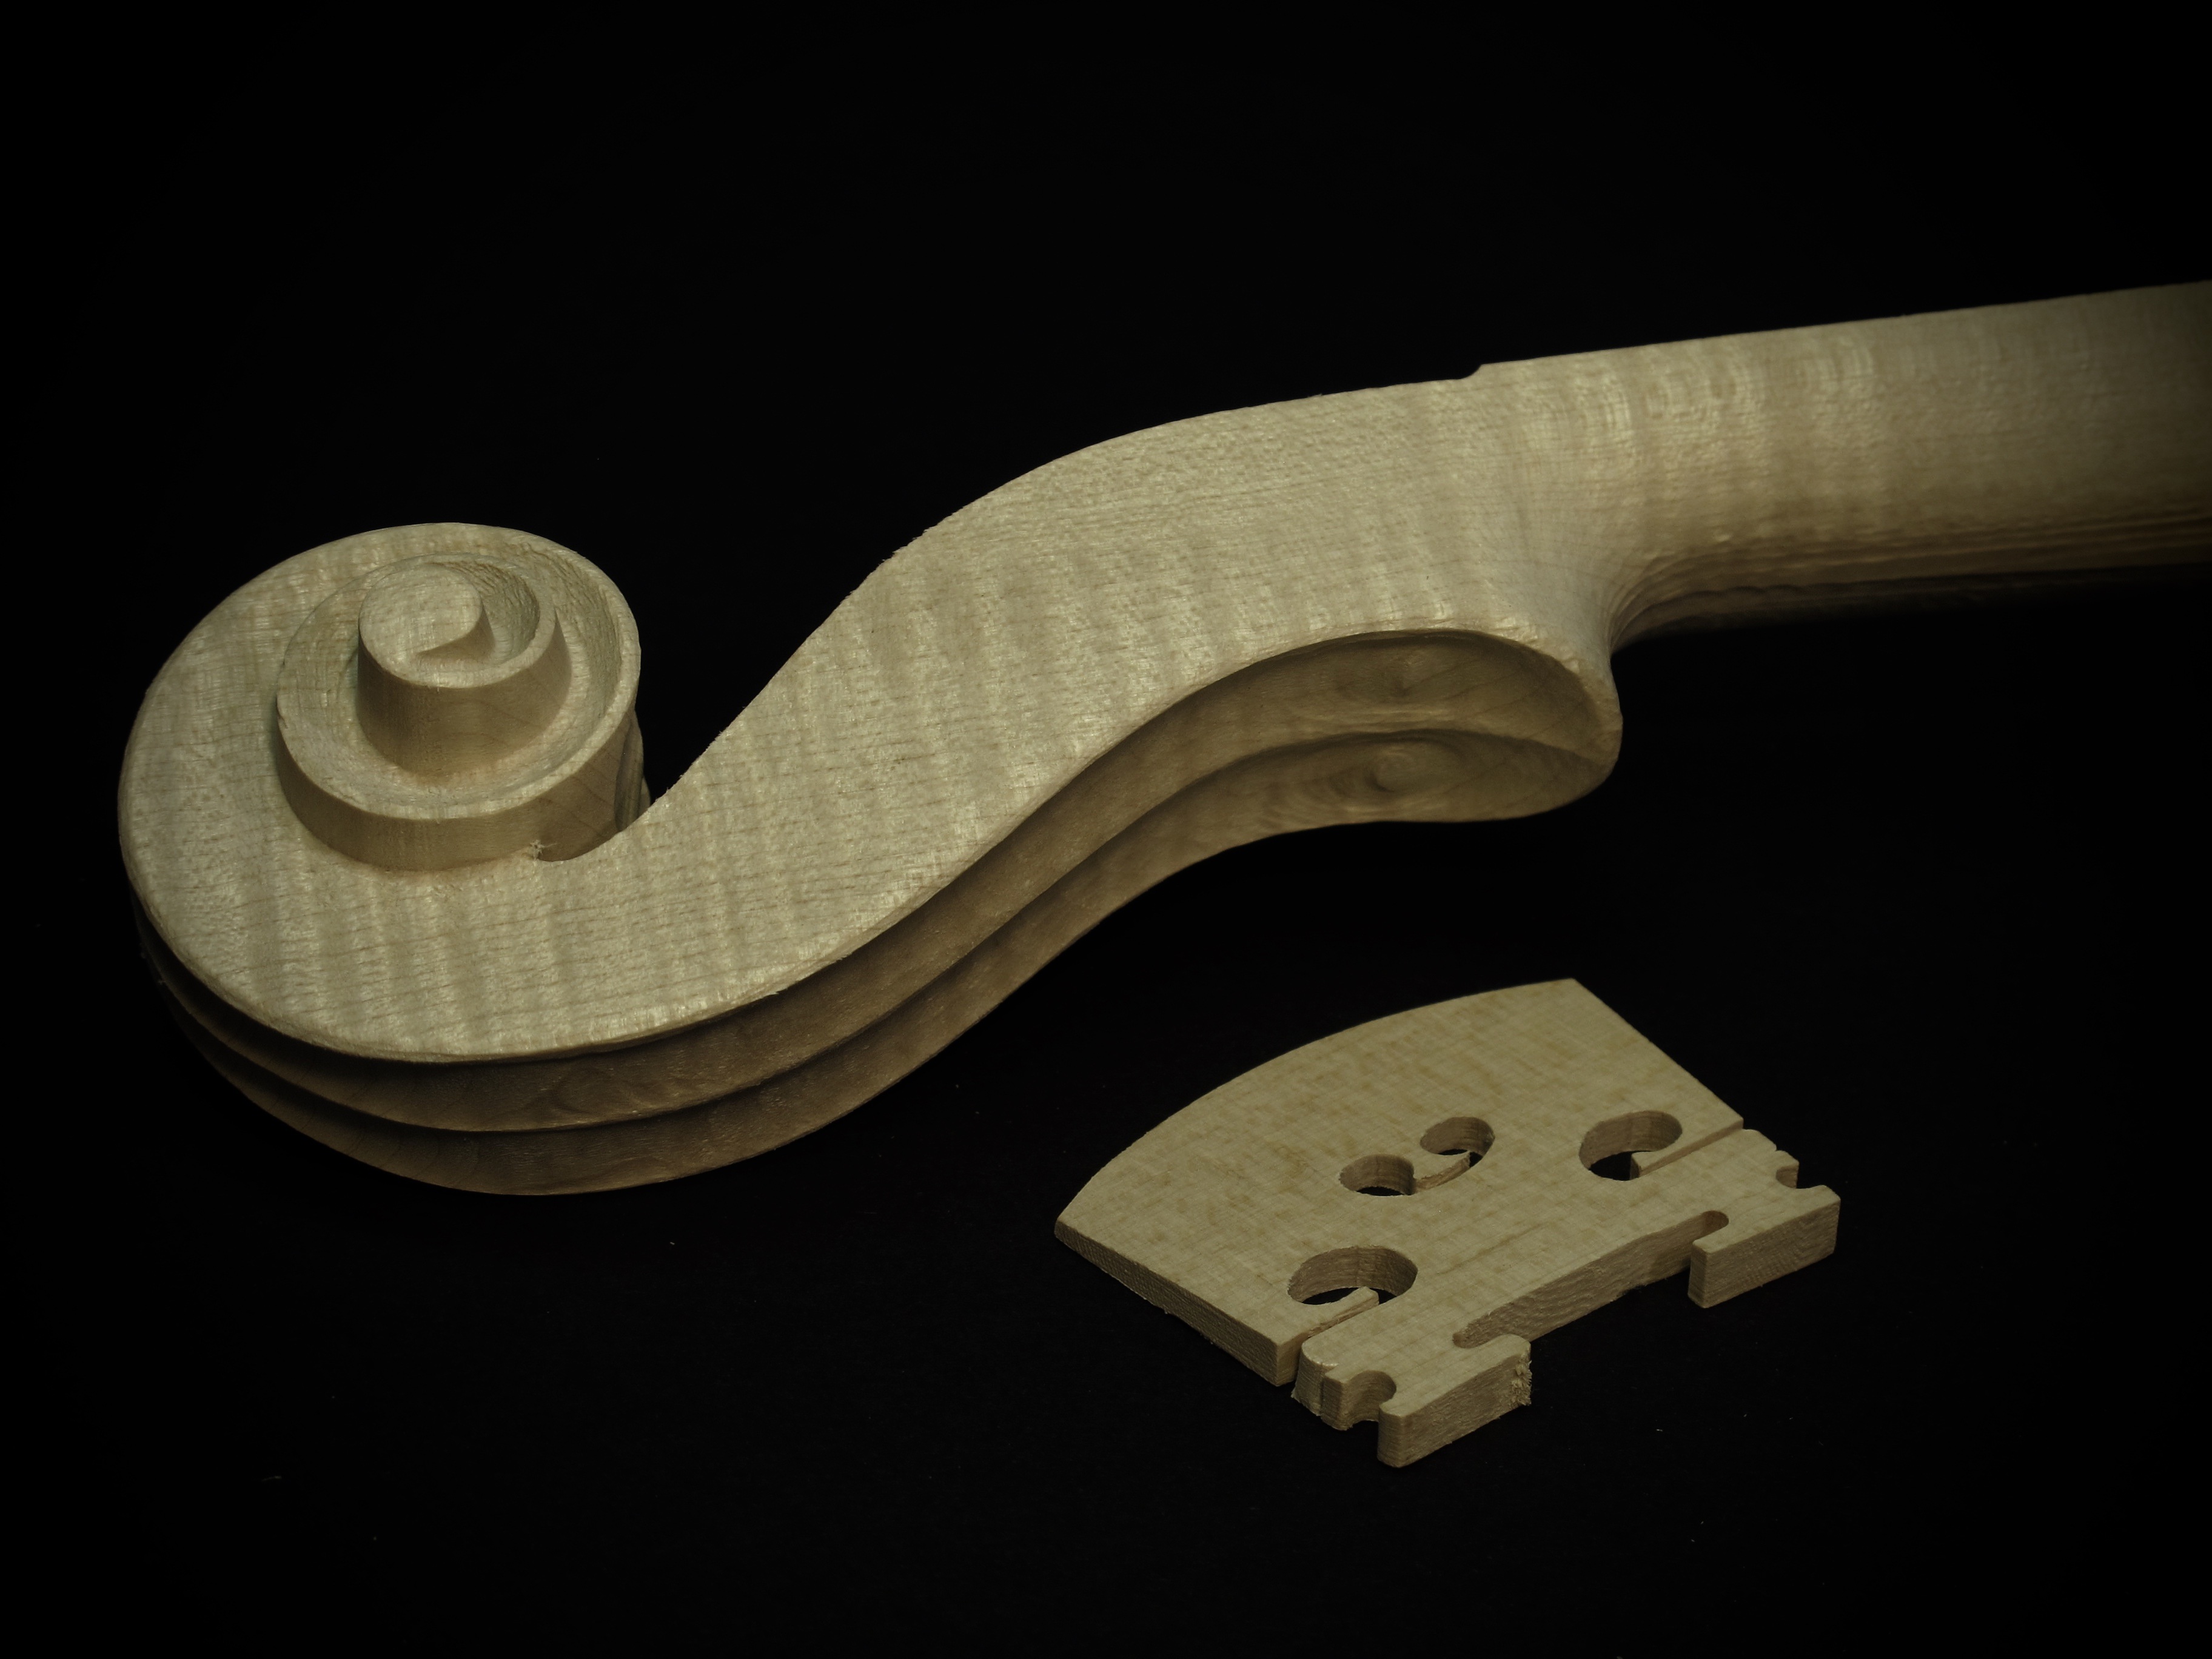
music, wood, white, bridge, guitar, string, acoustic guitar, hole, number, instrument, arm, maple, musical instrument, product, violin, font, classical, neck, musical, style, fine, classic, bass guitar, scroll, fiddle, string instrument, maple wood, plucked string instruments, violin parts